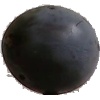
Label: Plum 3